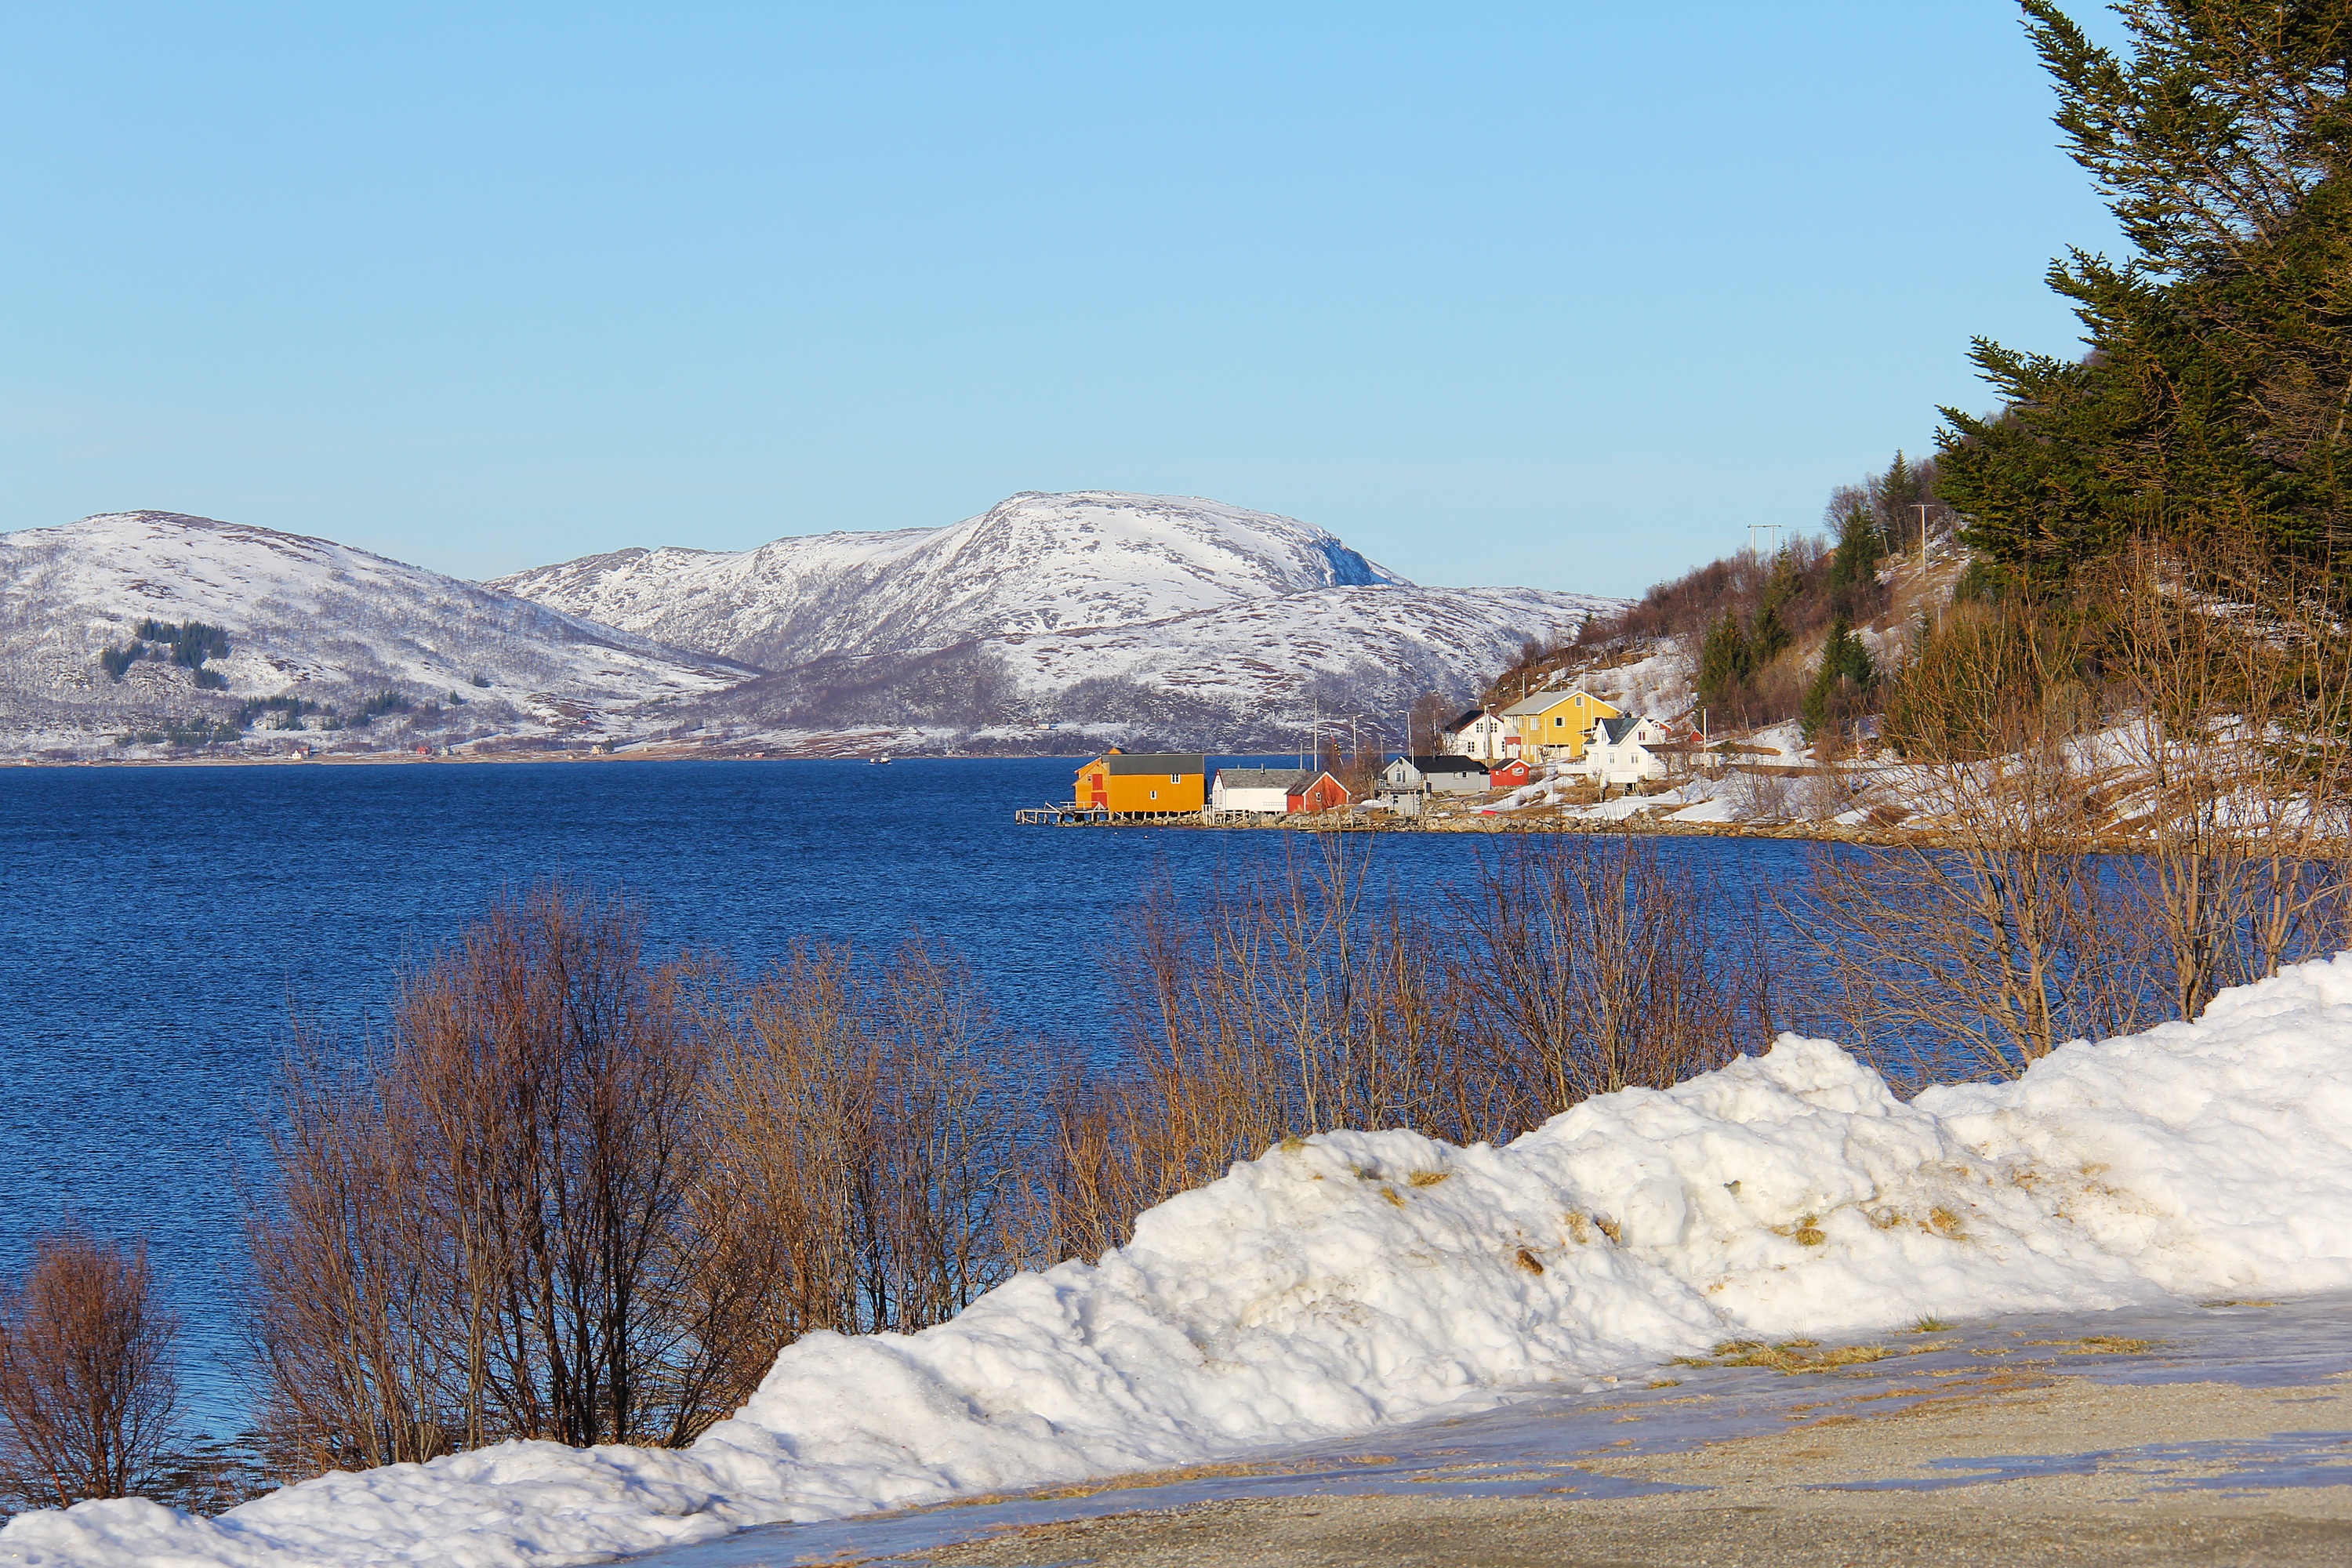
landscape, sea, wilderness, mountain, snow, winter, sky, lake, mountain range, travel, europe, ice, fjord, reservoir, season, ridge, beautiful, loch, crater lake, norway, scandinavia, tromso, nordic house, lauklines kystferie, kvaloya, kval ysletta, mountainous landforms, geological phenomenon